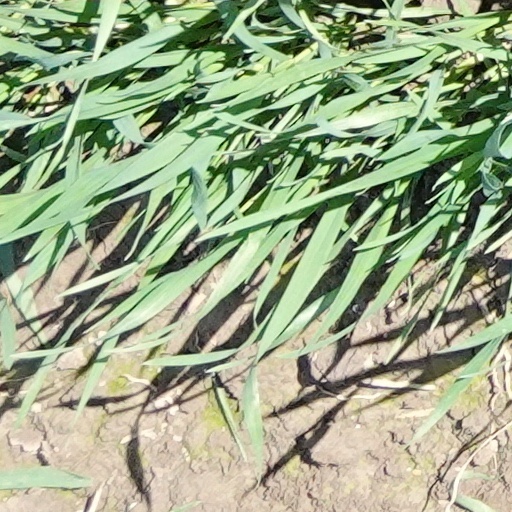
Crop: wheat